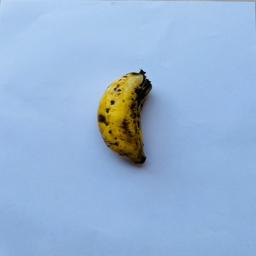
Banana variety: Sabri Kola